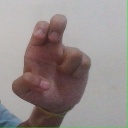
अक्षर: अ